WXRT

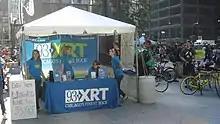
WXRT tent at an event in Daley Plaza

WXRT plays a very broad range of music in a format known as AAA/Triple-A (Adult album alternative). With a playlist of more than 5,000 songs from wide-ranging genres including blues, reggae, folk-rock, pop, and rock and roll, WXRT is considered a pioneer in the format. WXRT is well known for several locally produced, original programs such as "Saturday Morning Flashback" hosted by Frank E. Lee, Johnny Mars, and Annalisa on a rotating basis, "Breakfast with the Beatles" hosted by Terri Hemmert, and the Lin's Bin essay series by longtime morning host Lin Brehmer, which ran from 2002 until 2022, shortly before Brehmer's death.